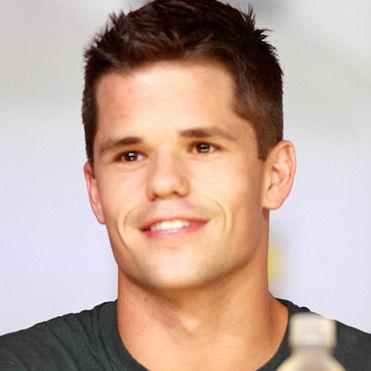
Age: 24